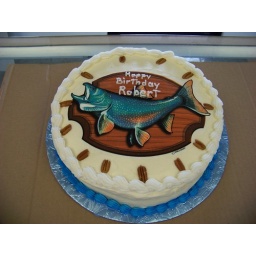
A 10 inch, 2 layer red velvet cake covered in buttercream icing an decorated with a fishing trophy